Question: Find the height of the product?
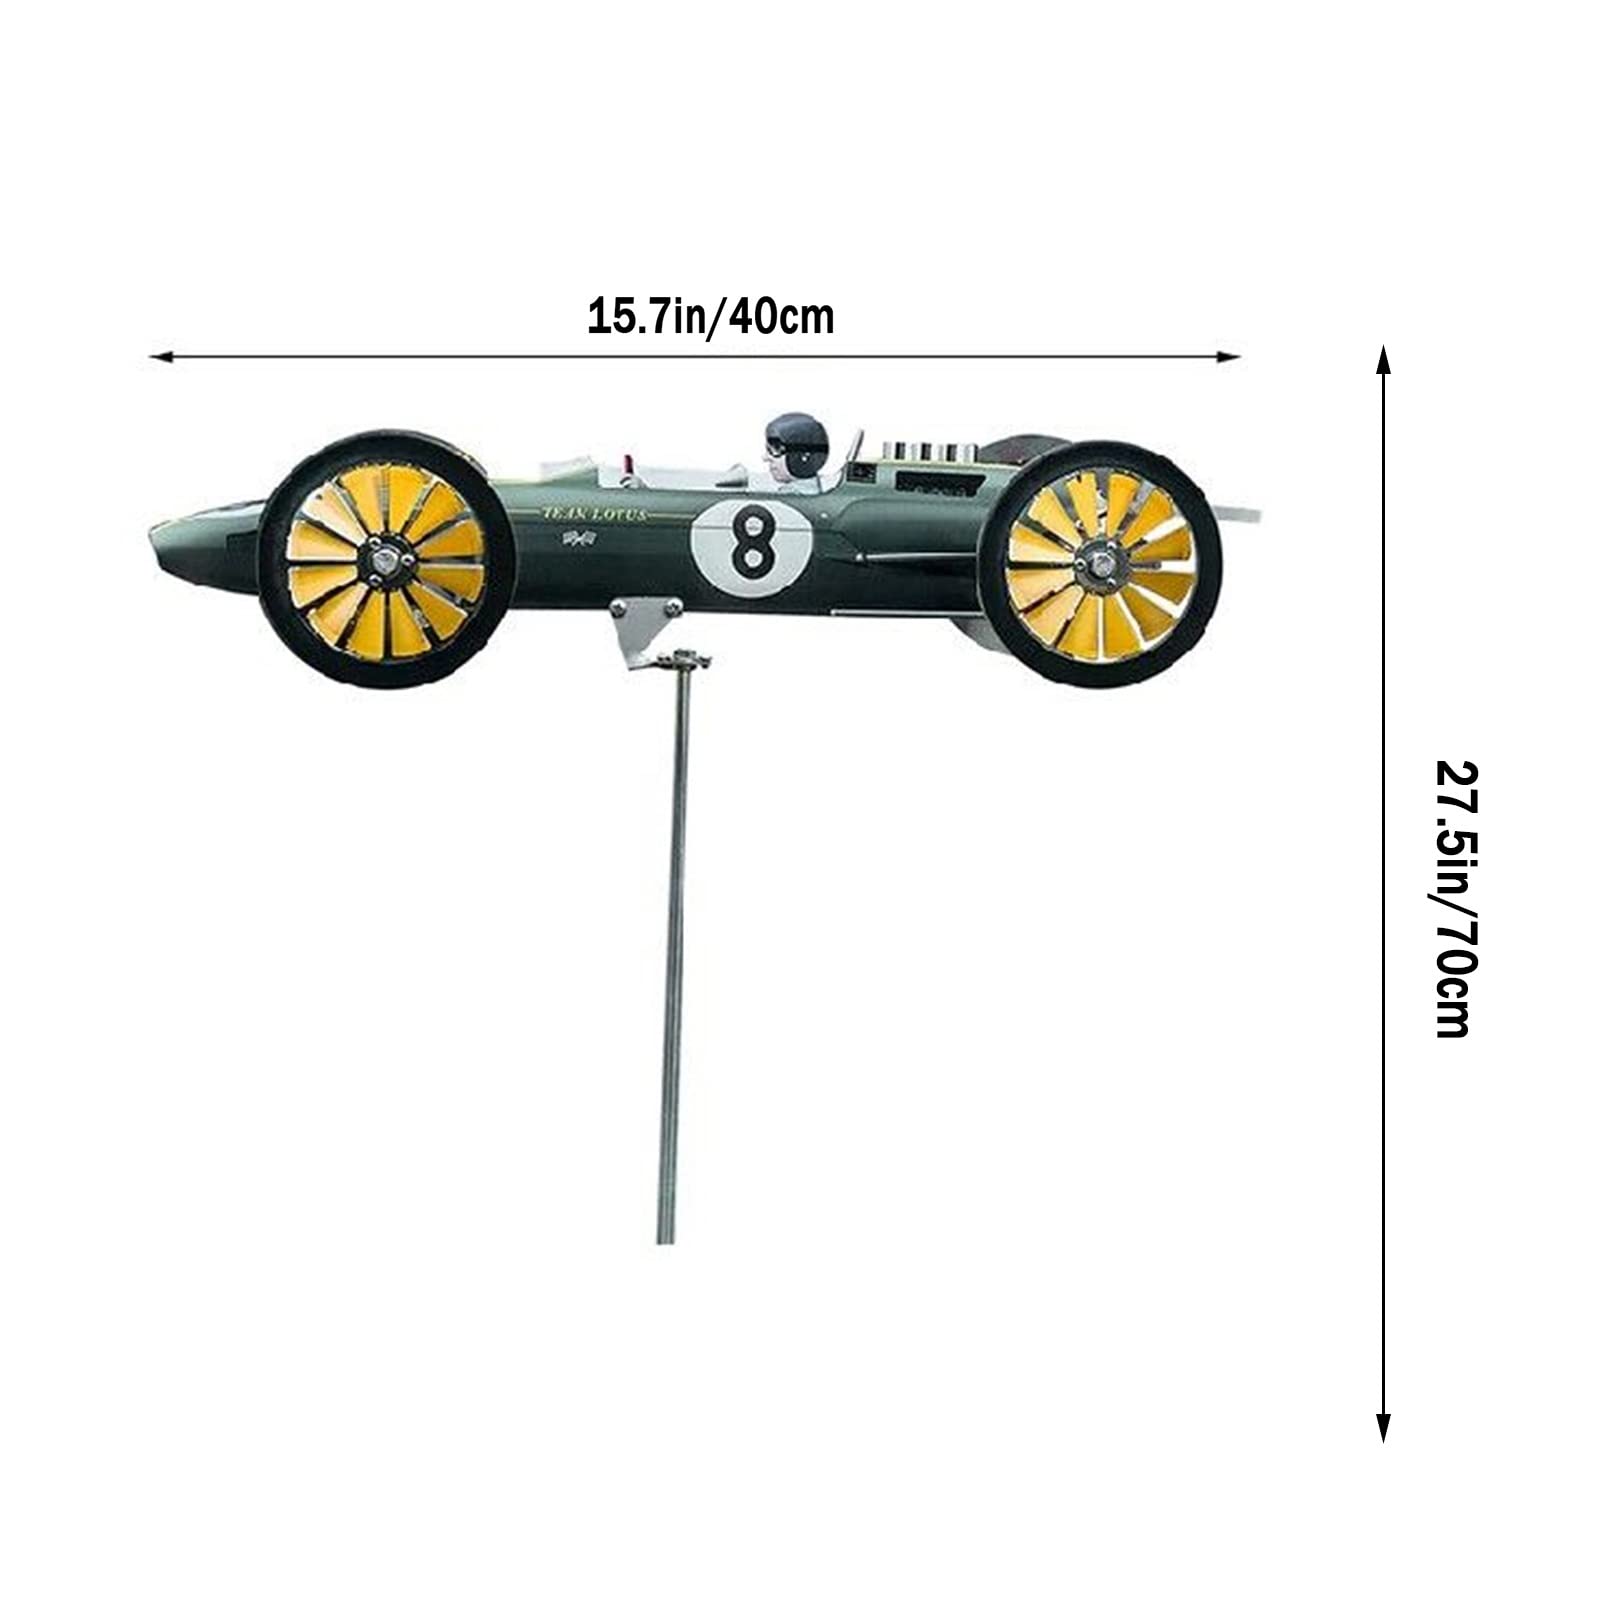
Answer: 70.0 centimetre